Teleoperator Retrieval System

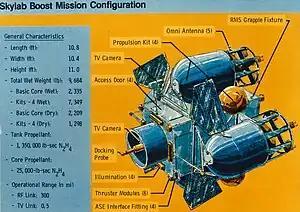
Diagram of the Teleoperator Retrieval System planned to be deployed on the Space Shuttle mission to Skylab.

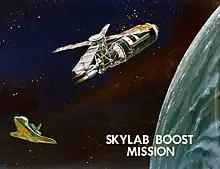
Illustration of TRS docked to Skylab with a Shuttle orbiter nearby

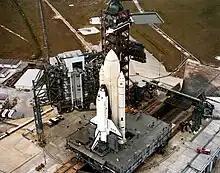
The NASA Space Shuttle makes it to the launchpad in 1980, too late for a Skylab boost

The Teleoperator Retrieval System was an uncrewed space tug ordered by NASA in the late 1970s to re-boost Skylab using the Space Shuttle.